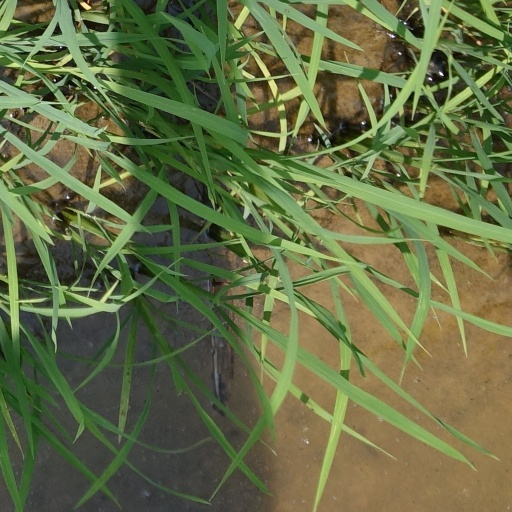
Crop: rice